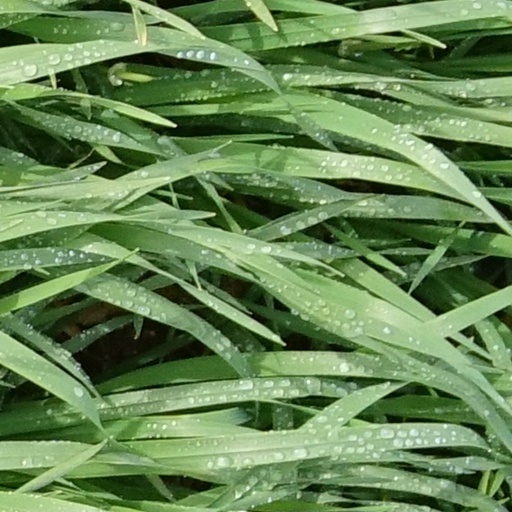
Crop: wheat